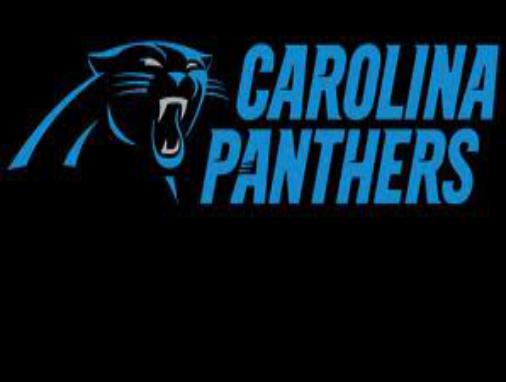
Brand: Carolina-2
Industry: Others